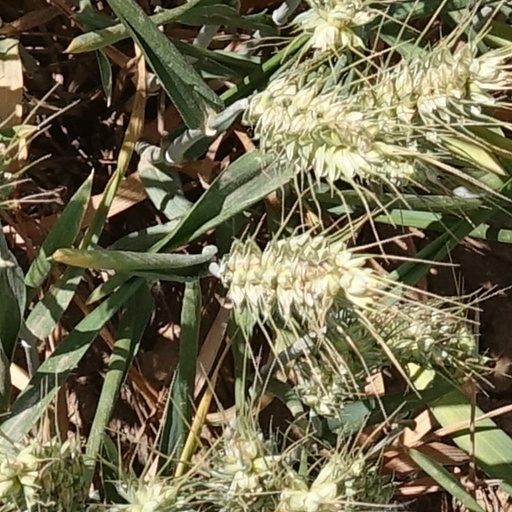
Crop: wheat